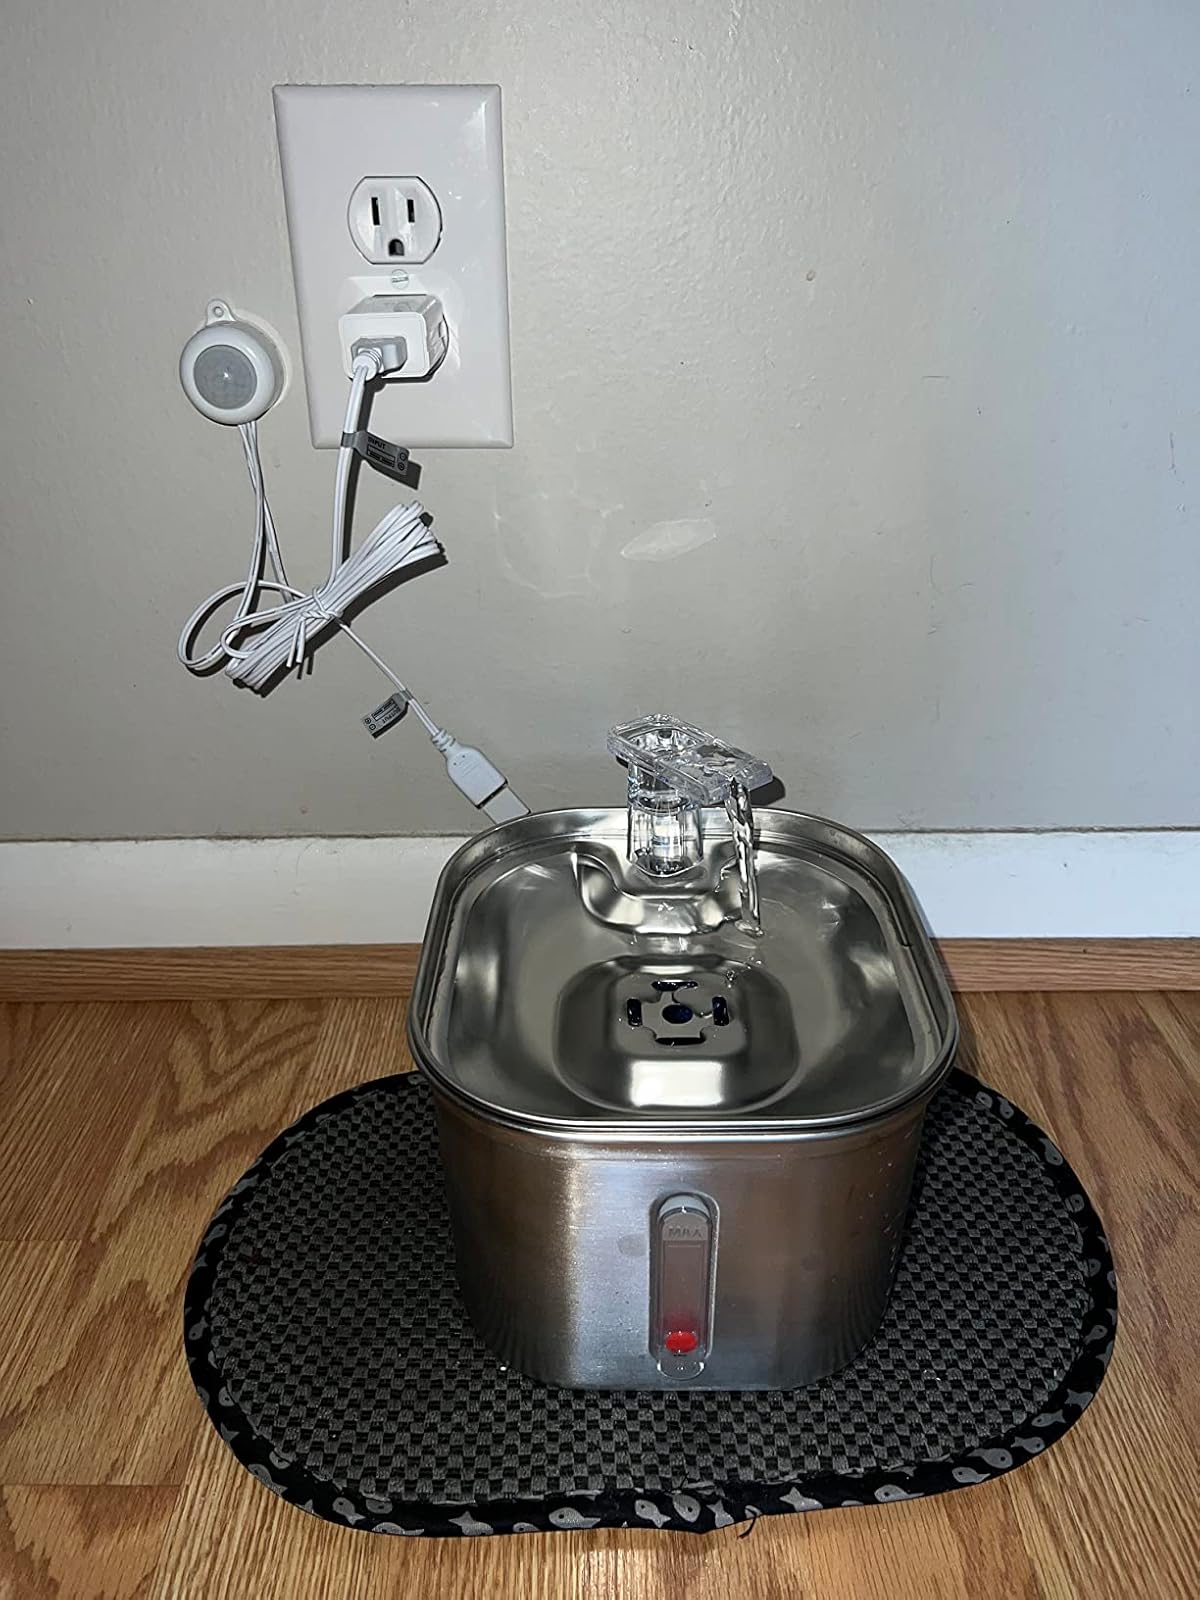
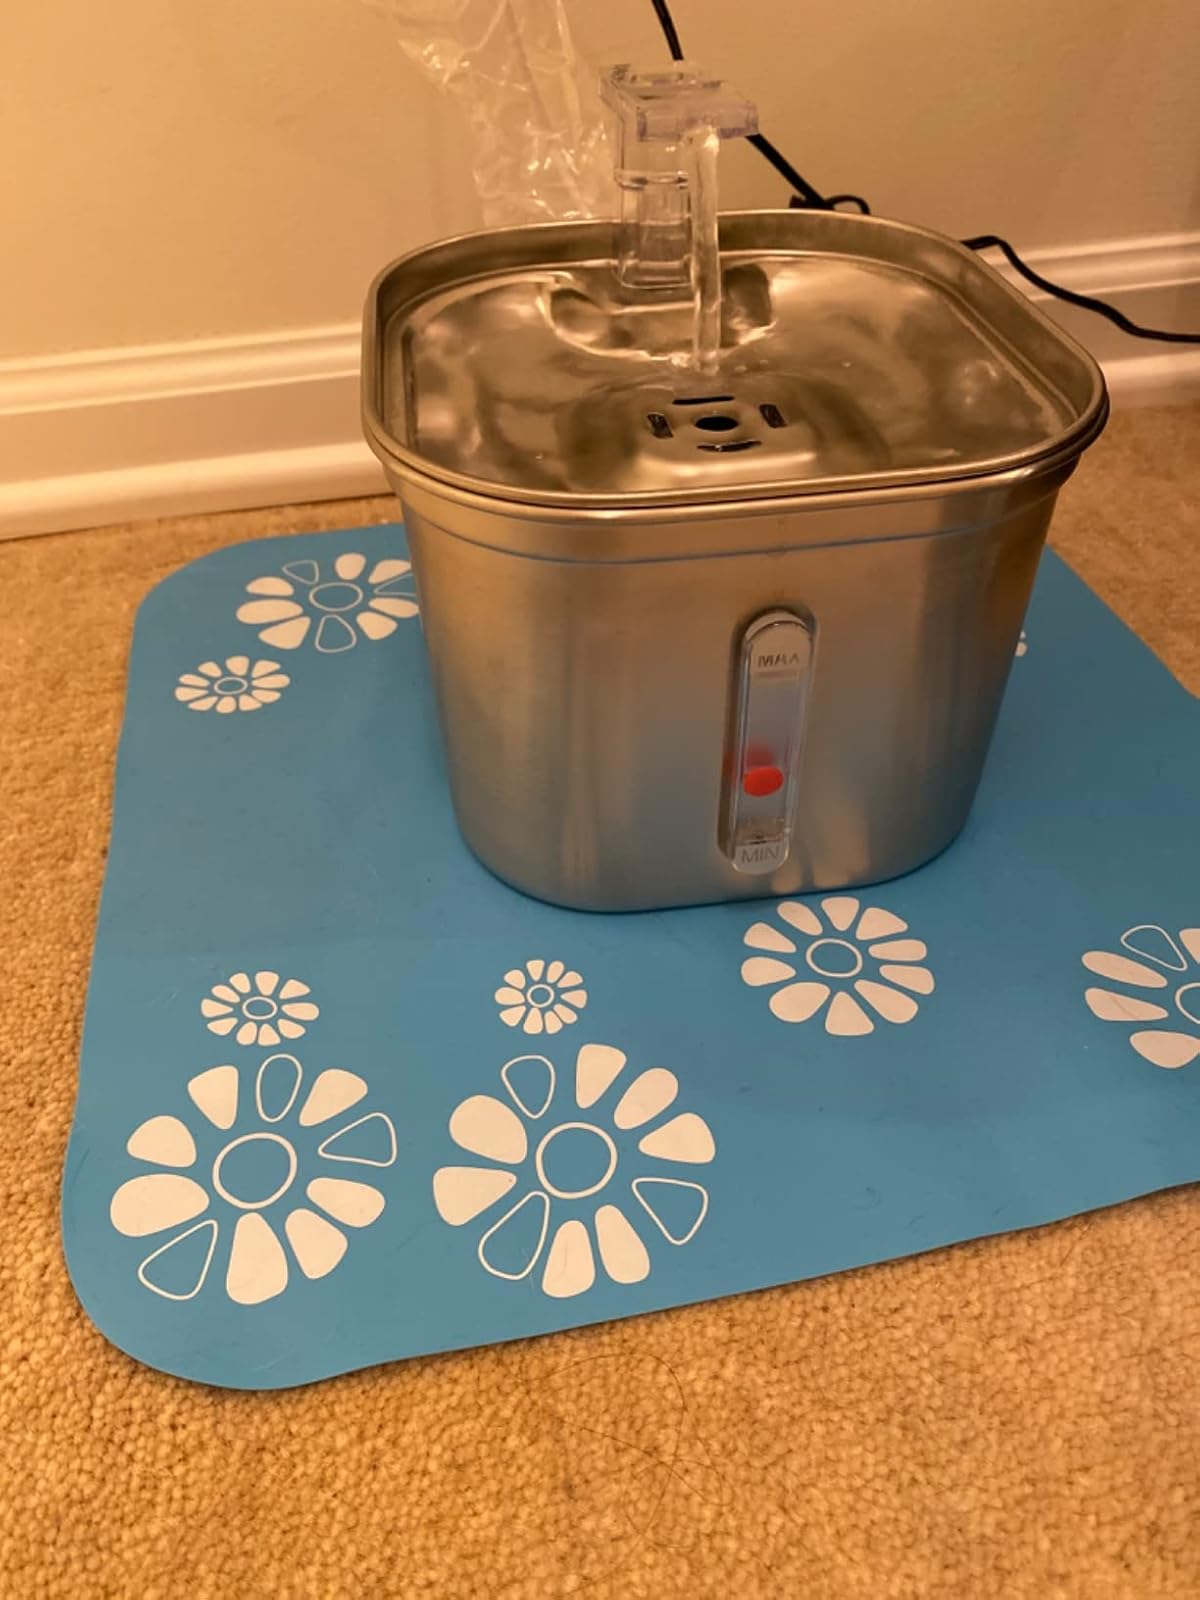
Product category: items_bowl
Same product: yes